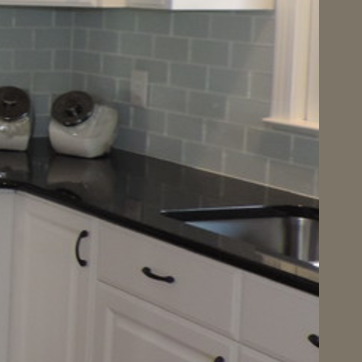
Material: polishedstone